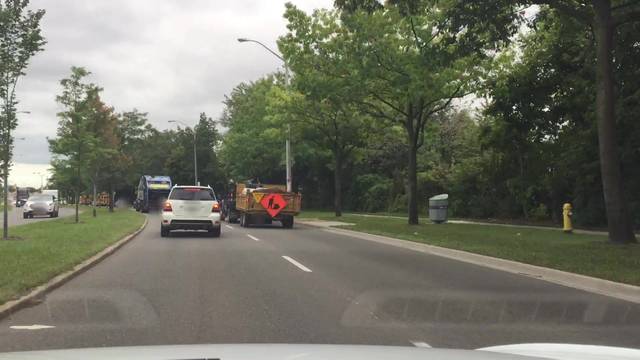
Region: Canada
Coordinates: 43.8, -79.218